History of the Catholic Church in Mexico

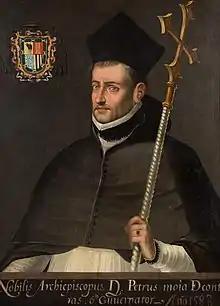
Don Pedro Moya de Contreras, first secular cleric to be archbishop of Mexico and first cleric to serve as viceroy.

The Catholic Church is organized by territorial districts or dioceses, each with a bishop. The main church of a diocese is the cathedral. The diocese of Mexico was established in Mexico City in 1530. Initially, Mexico was not an episcopal jurisdiction in its own right; until 1547 it was under the authority of the Archbishop of Seville (Spain).